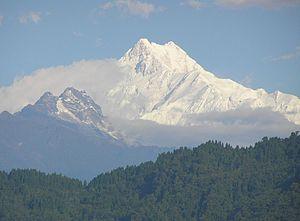
Les sommets de plus de 8 000 mètres sont au nombre de quatorze en ne tenant compte que des sommets principaux. Ils sont situés dans les massifs de l'Himalaya et du Karakoram, partagés entre l'Inde, le Pakistan, le Népal et la Chine. Le premier sommet à avoir été gravi a été l'Annapurna I, le 3 juin 1950, par les alpinistes français Louis Lachenal et Maurice Herzog. Les autres ont tour à tour été gravis pour la première fois dans les années 1950 et au début des années 1960.
Crime sur les cimes est le troisième roman original écrit par Raymond Benson mettant en scène James Bond, l'agent 007 au service secret de Sa Majesté. Publié en Angleterre en mai 1999, c'est le premier roman à présenter Le Syndicat, organisation criminelle que Bond doit affronter, comme pour le SPECTRE dans les romans de Ian Fleming et de John Gardner.